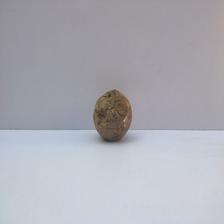
Size: Spoiled